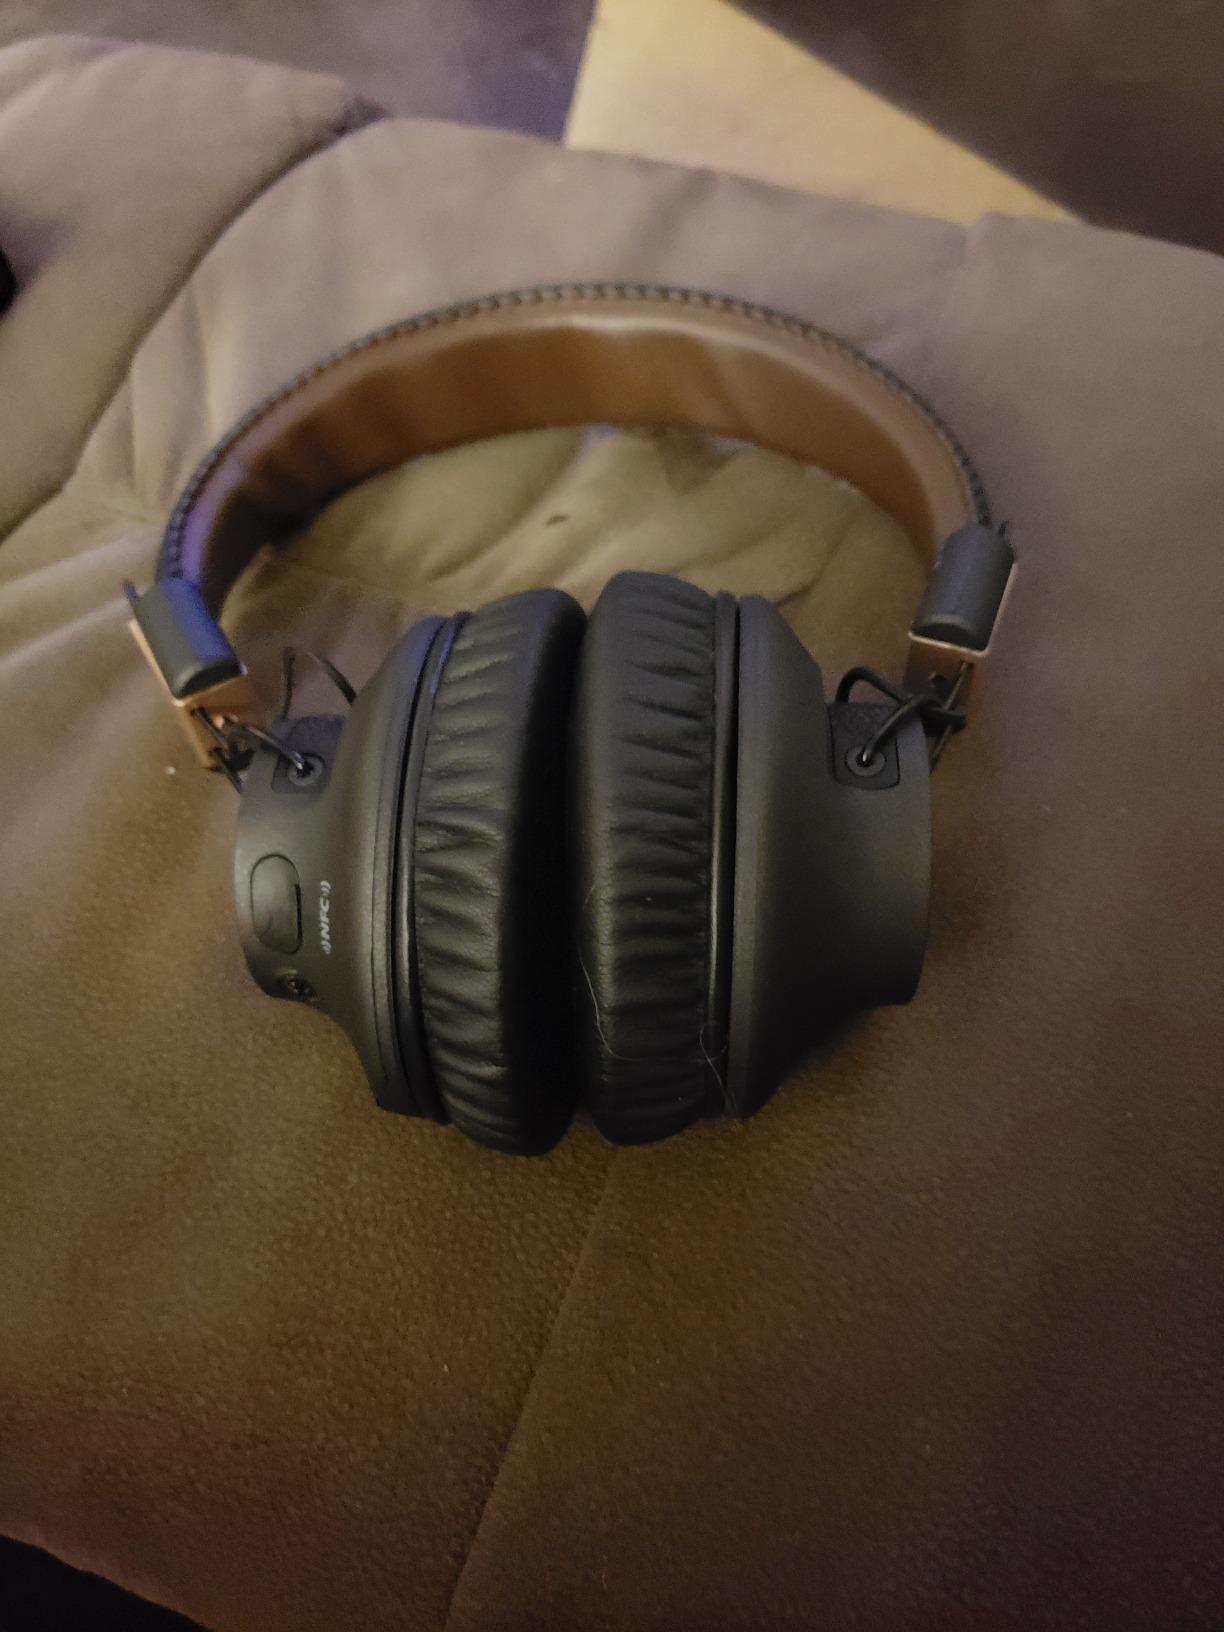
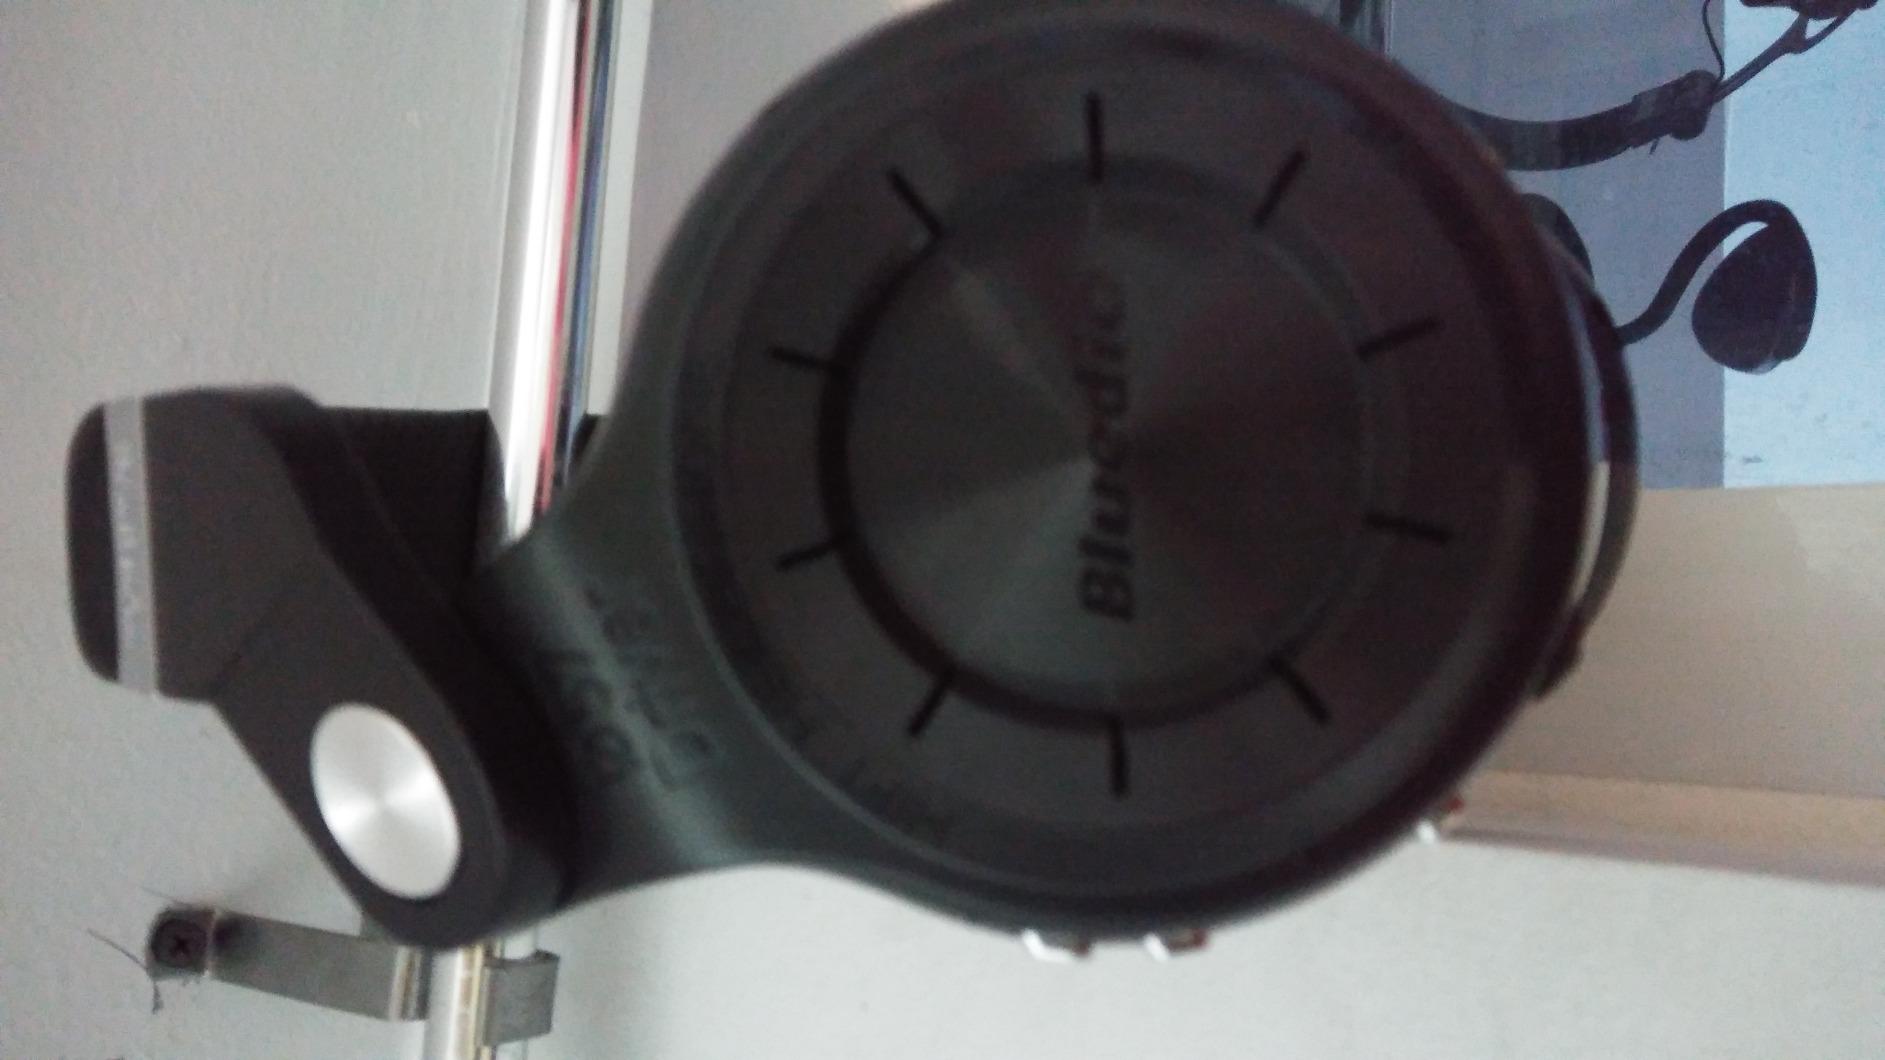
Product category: headphones
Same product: no